La Goleta Gas Field

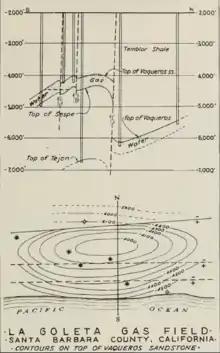
La Goleta Gas Field Structure Map and Geologic Cross Section

The gas field is within an anticlinal structure cut and bounded on the north by the More Ranch Fault. The geologic unit on the surface is the Monterey Formation. Beneath the Monterey is the Rincon Formation, a shale unit which forms an impermeable cap on the gas reservoir below. The main productive zone, directly under the Rincon, is in the Vaqueros Formation, a sandstone unit found about 4,000 feet below ground surface, familiar from its outcrops on the lower slopes of the Santa Ynez Mountains, right at the line where chaparral replaces grassland. Below the Vaqueros is either the red sandstone and conglomerate Sespe Formation, which was found to contain pockets of gas, none of commercially producible quantity in the early history of the field, or the "Eocene-age" unit, as it is known in the 2013 Environmental Impact Report. This is the unit being targeted by drilling in the 2014 field enhancement project.